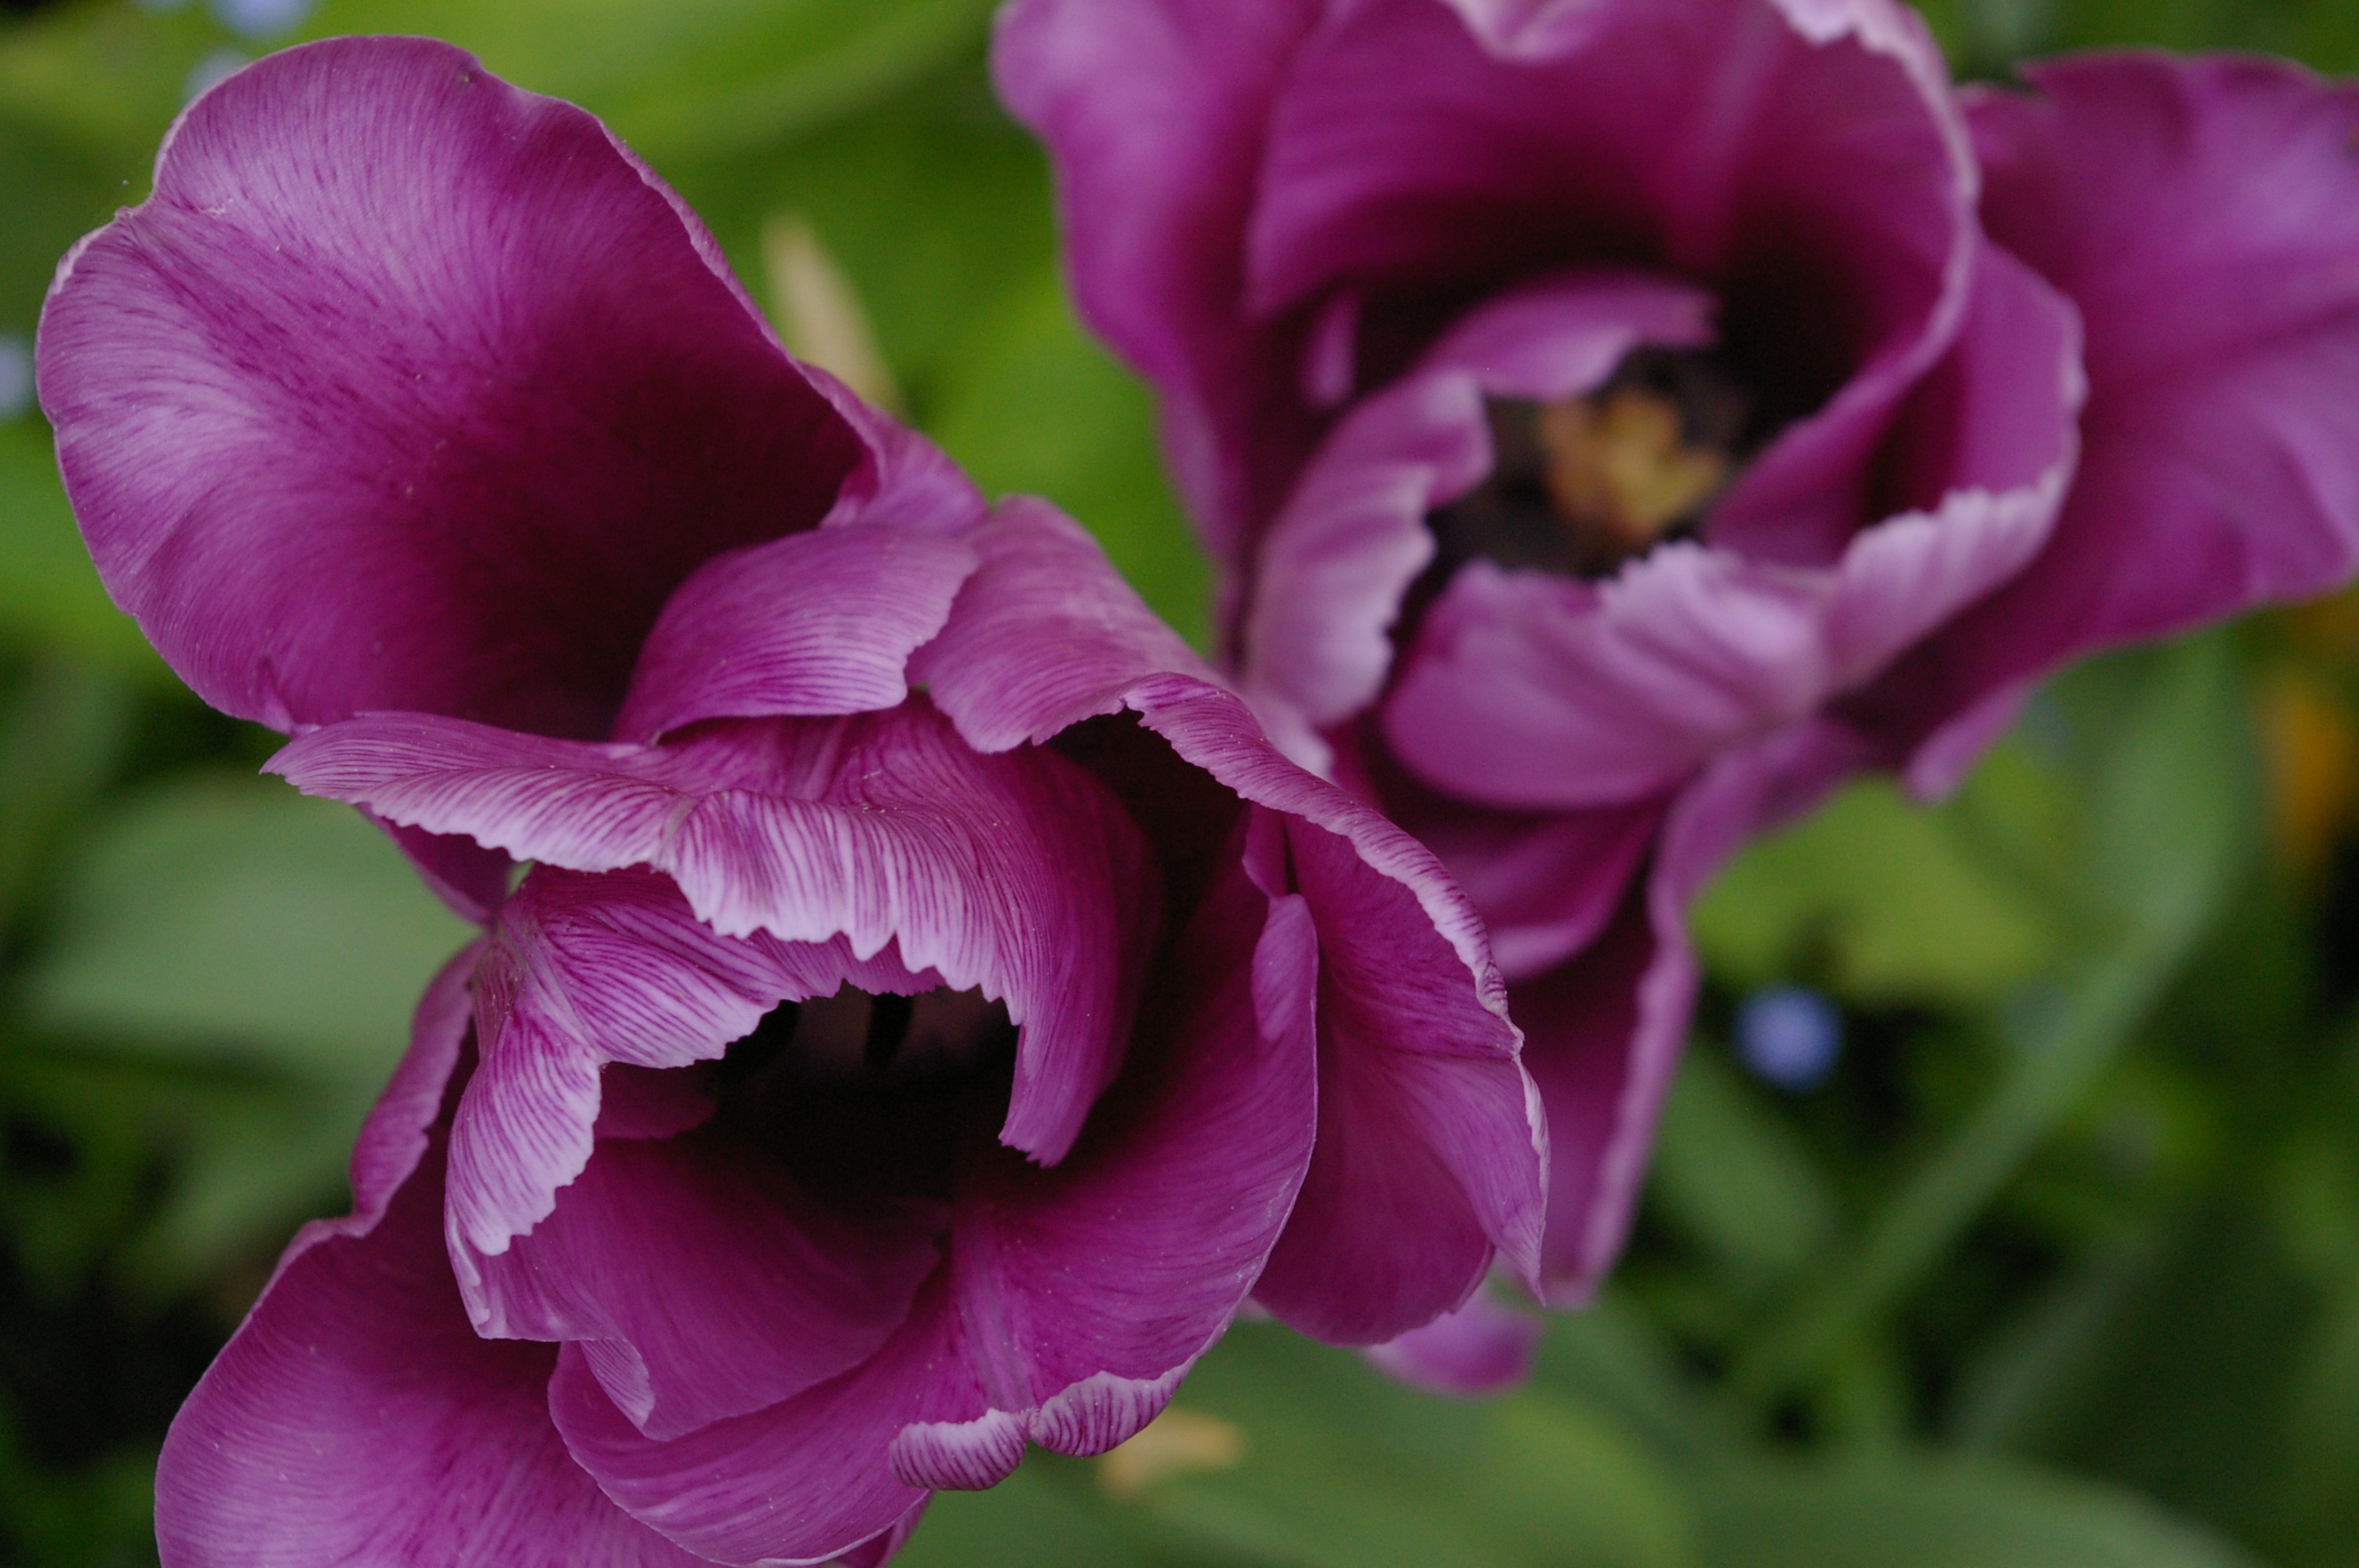
nature, blossom, plant, flower, purple, petal, bloom, tulip, spring, botany, garden, pink, flora, violet, tulips, macro photography, garden plant, flowering plant, signs of spring, fr hlingsbl her, plant stem, land plant